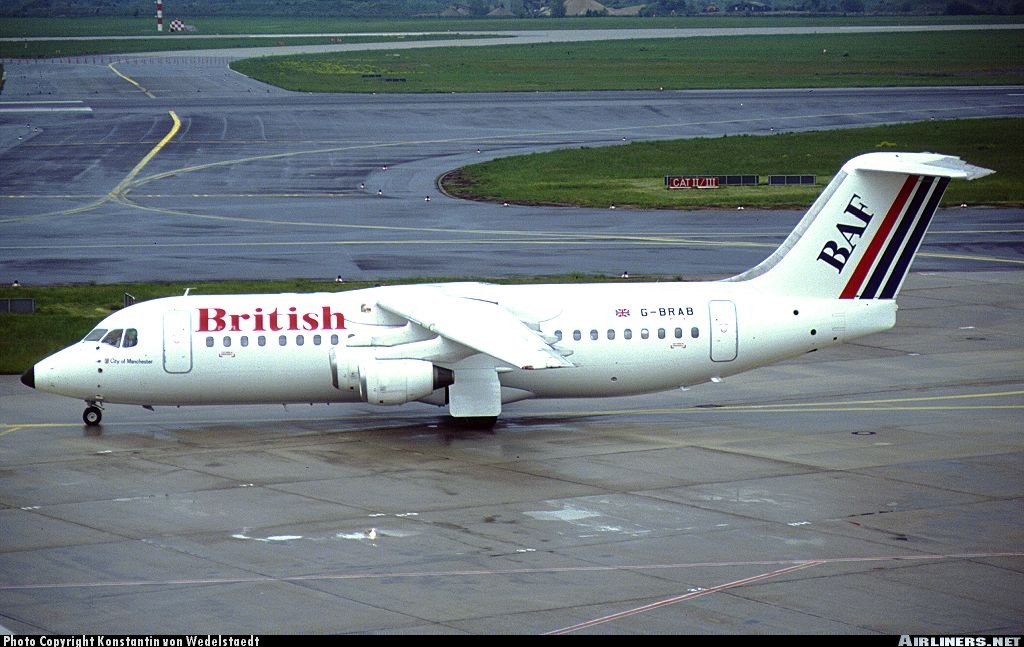
Vehicle type: Planes